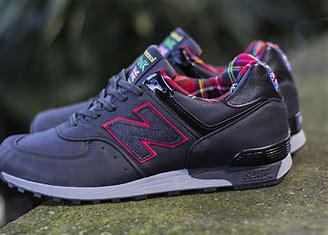
Brand: New
Model: Balance 576